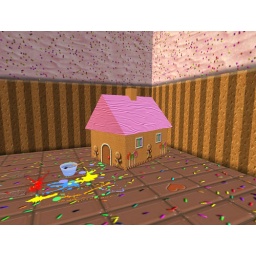
There is a toy gingerbread house on the floor in the bedroom. Looks like someone has been painting on sugary decorations!